Franco–Algerian war (1681–1688)

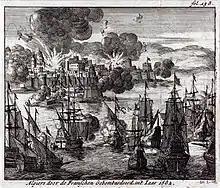
French vessels bombing Algiers in 1682

In 1677, following an explosion in Algiers and several attempts on his life, Dey Mohammed Trik escaped to Tripoli, leaving Algiers to Baba Hassan. Just one years into his rule he was already at war with one of the most powerful countries in Europe, the Kingdom of France. In 1682 France bombarded Algiers for the first time. The outcome of the operation is difficult to assess. Around 500 Algerians were killed, and fifty buildings demolished. The French fleet succeeded in inflicting serious damage on the port and city of Algiers, without suffering any major losses itself, and it forced the Dey to sue for peace. However Duquesne's mission had been to secure Dey's complete submission, which time and the weather had not permitted. When Louis XIV learned on 11 October that the mission had not achieved its aim, he made his displeasure clear. He nevertheless realised the overwhelming effect that relatively few bombs - some 280 - had had on the city. During the French bombardments which followed, in 1683, 1684 and 1688, Duquesne and then Tourville, would force the Dey to free all the Christians he held in slavery, but they did not succeed in ending the corsair war waged by the Regency of Algiers against European merchant vessels in the Mediterranean.